Monster High: The Movie

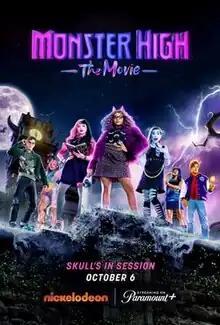
Official release poster

Monster High: The Movie (titled onscreen as Monster High) is a 2022 musical fantasy film directed by Todd Holland, produced by the television division of Mattel and Brightlight Pictures, written by Jenny Jaffe, Billy Eddy, and Matt Eddy with a story by Jaffe, Greg Erb, and Jason Oremland, and starring Miia Harris, Ceci Balagot, and Nayah Damasen. The cast includes Case Walker, Lina Lecompte, Justin Derickson, Jy Prishkulnik, Kyle Selig, Marci T. House, Scotch Ellis Loring, Lilah Fitzgerald, Nasiv Sall, and Steve Valentine. In the United States, it was released on both Paramount+ and Nickelodeon on October 6, 2022.